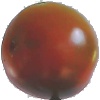
Label: Tomato Maroon 1